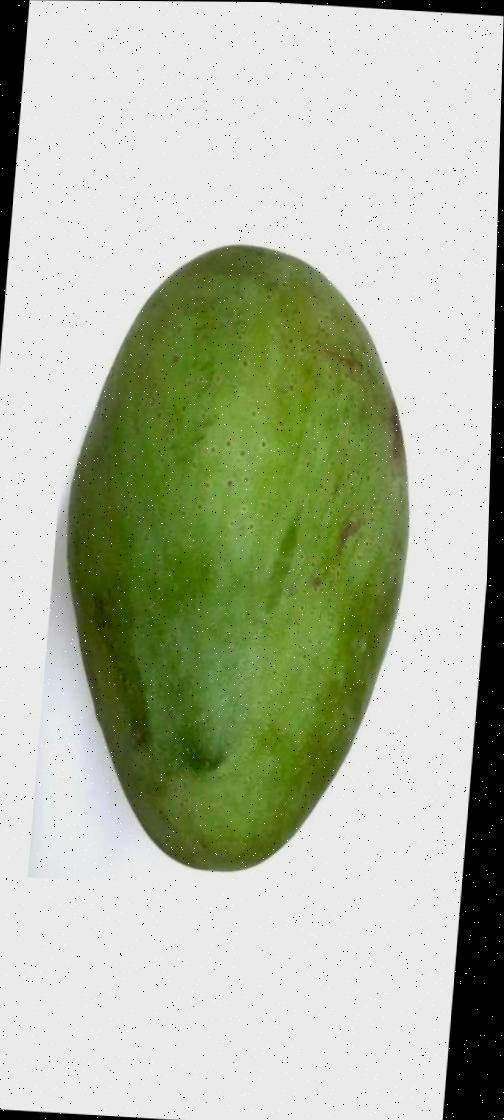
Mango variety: Fazli Shurmai